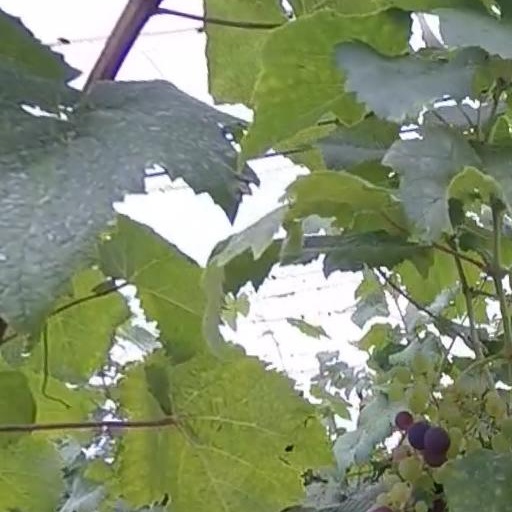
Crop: grape